League of Communists of Yugoslavia

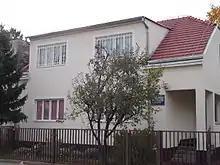

In 1929, the new KPJ leadership put the Comintern's call to violence into practice, but instead of all-out revolt, the efforts were consisted of leaflets and several shoot-outs with the police. KPJ losses were heavy and included death of several significant leaders including Đaković and imprisonment of its most active members by specially convened antisubversive tribunals. In turn, the Sremska Mitrovica Prison became a makeshift KPJ training school as the prison allowed grouping of political prisoners.